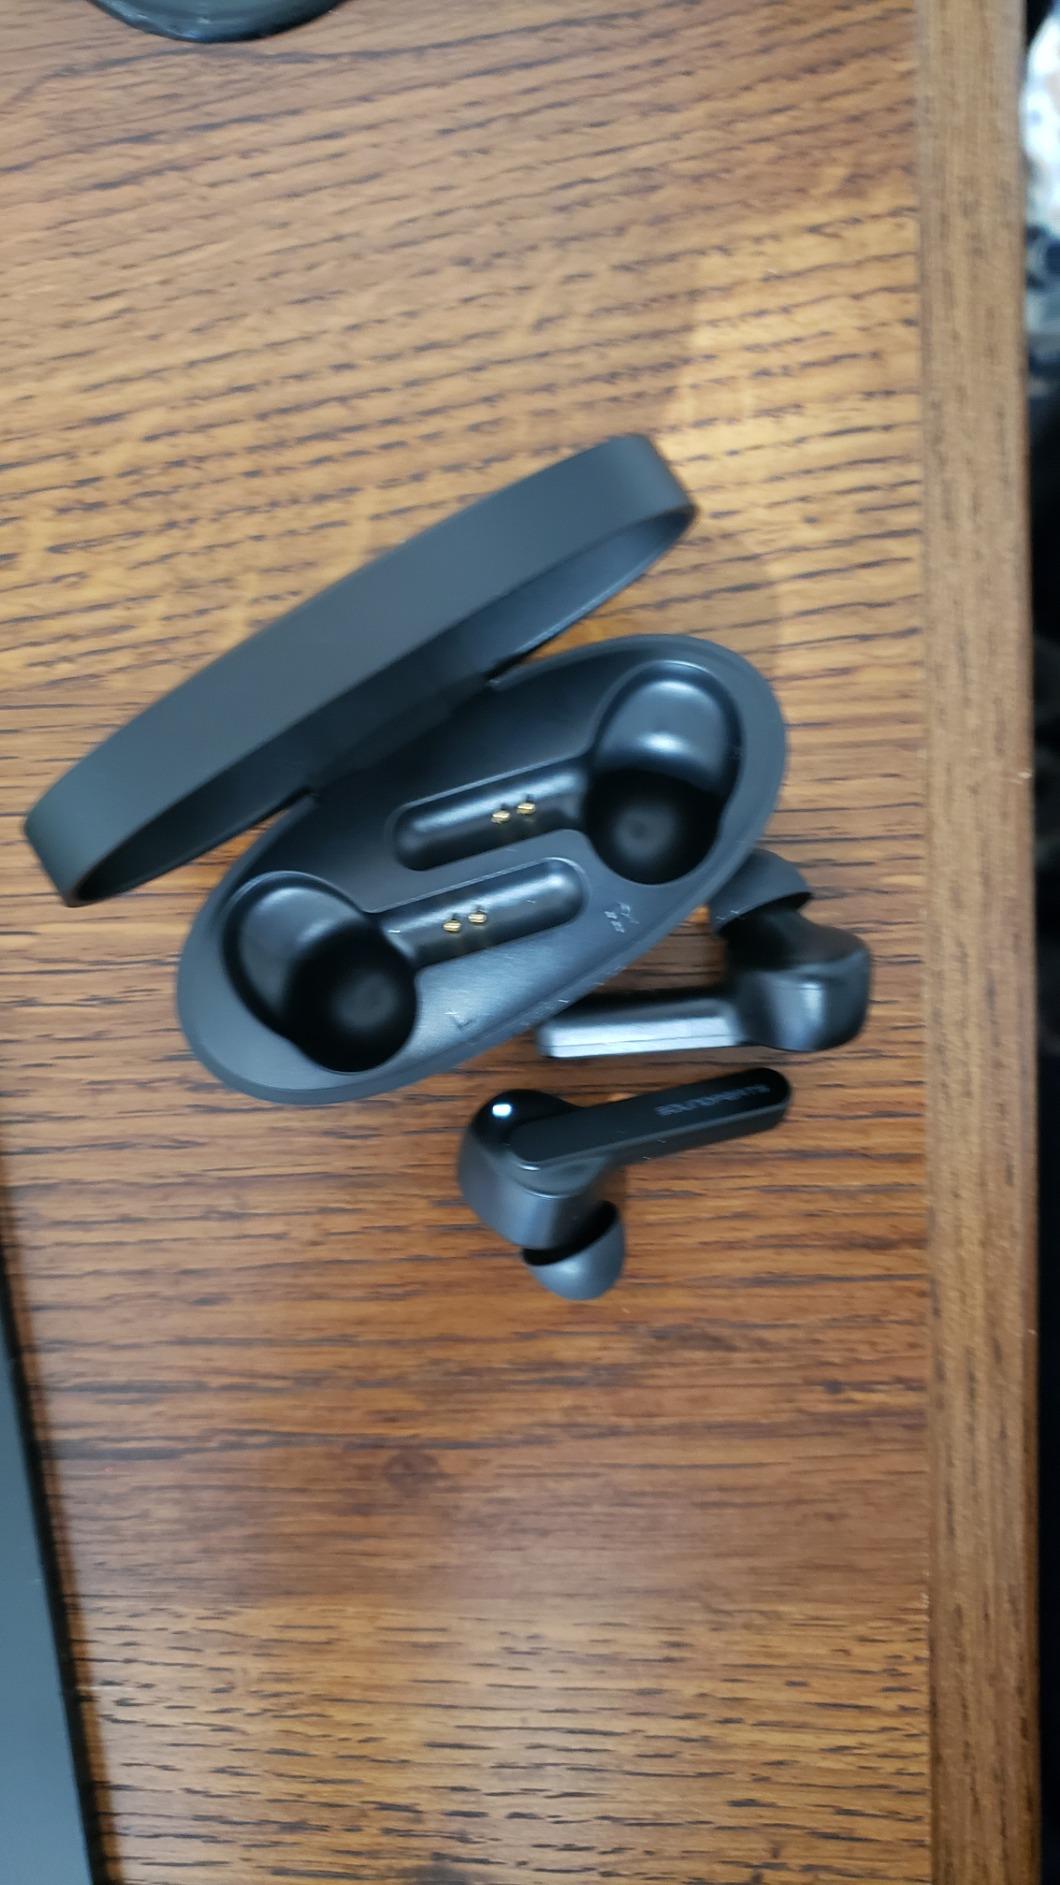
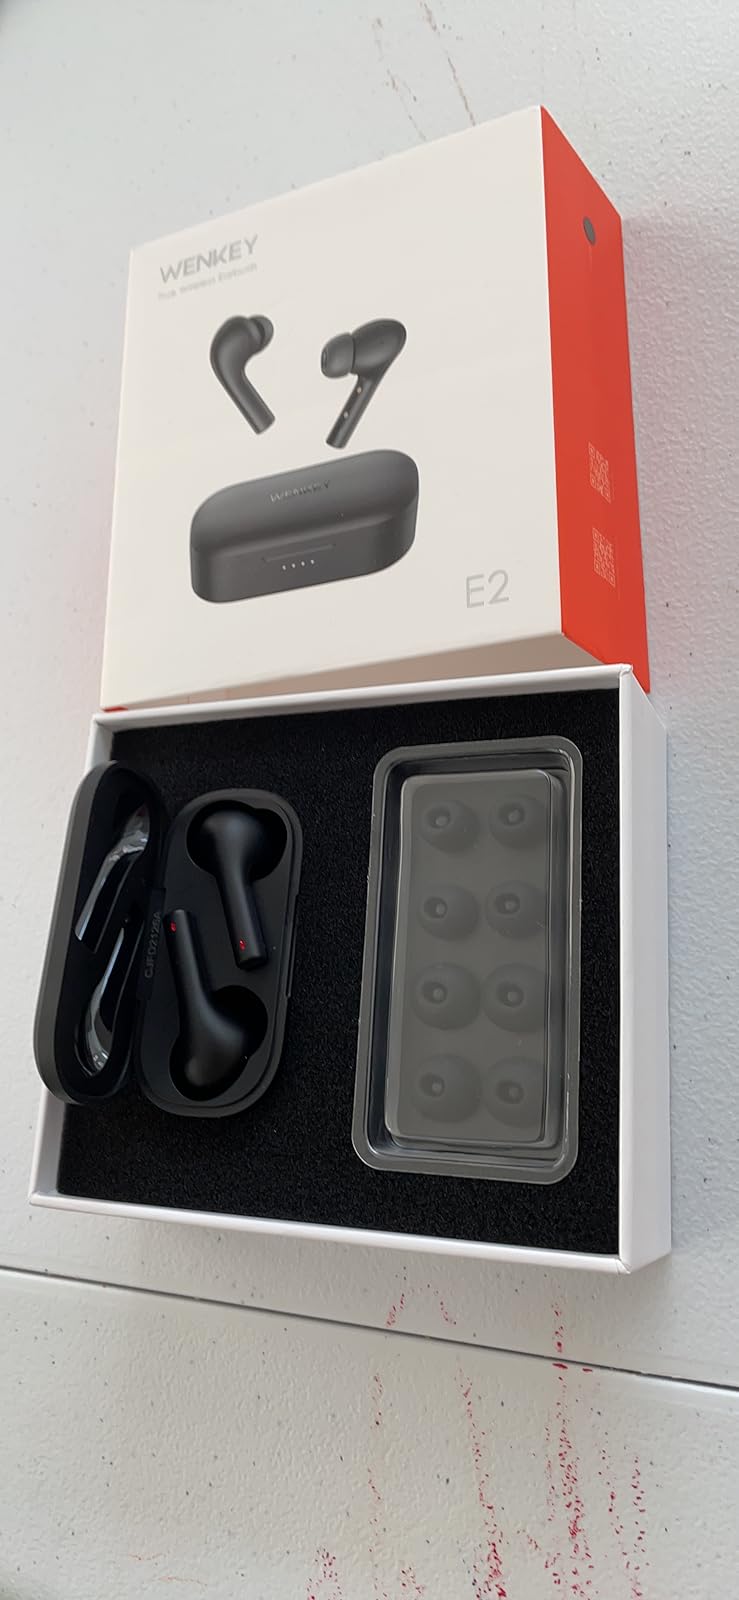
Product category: earbuds
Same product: no